Trophic species

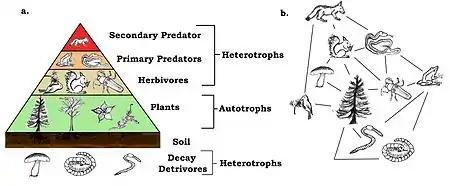
Species are grouped trophically on the left, however distinctions such as herbivore and predator are merely the simplest definitions.

Trophic species are a scientific grouping of organisms according to their shared trophic (feeding) positions in a food web or food chain. Trophic species have identical prey and a shared set of predators in the food web. This means that members of a trophic species share many of the same kinds of ecological functions. The idea of trophic species was first devised by Frederic Briand and Joel Cohen in 1984 when investigating scaling laws applying to food webs. The category may include species of plants, animals, a combination of plants and animals, and biological stages of an organism. When assigning groups in a trophic manner, relationships are linear in scale, which allowed the same authors to predict the proportion of different trophic links in food webs. Furthermore grouping similar species according to feeding habit rather than genetics results in a ratio of predator to prey that is generally 1:1 in food webs.